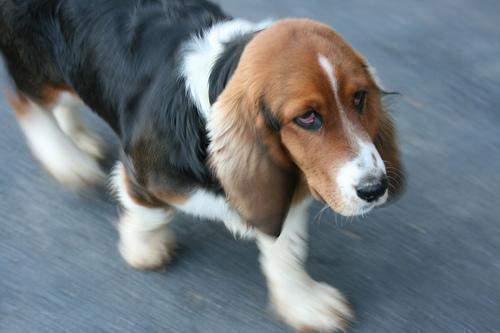
basset hound